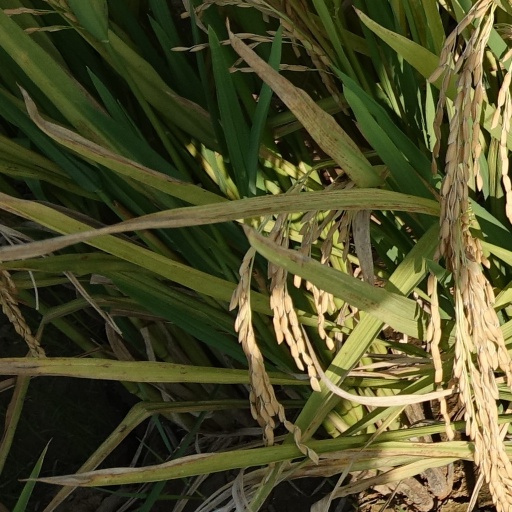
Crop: rice